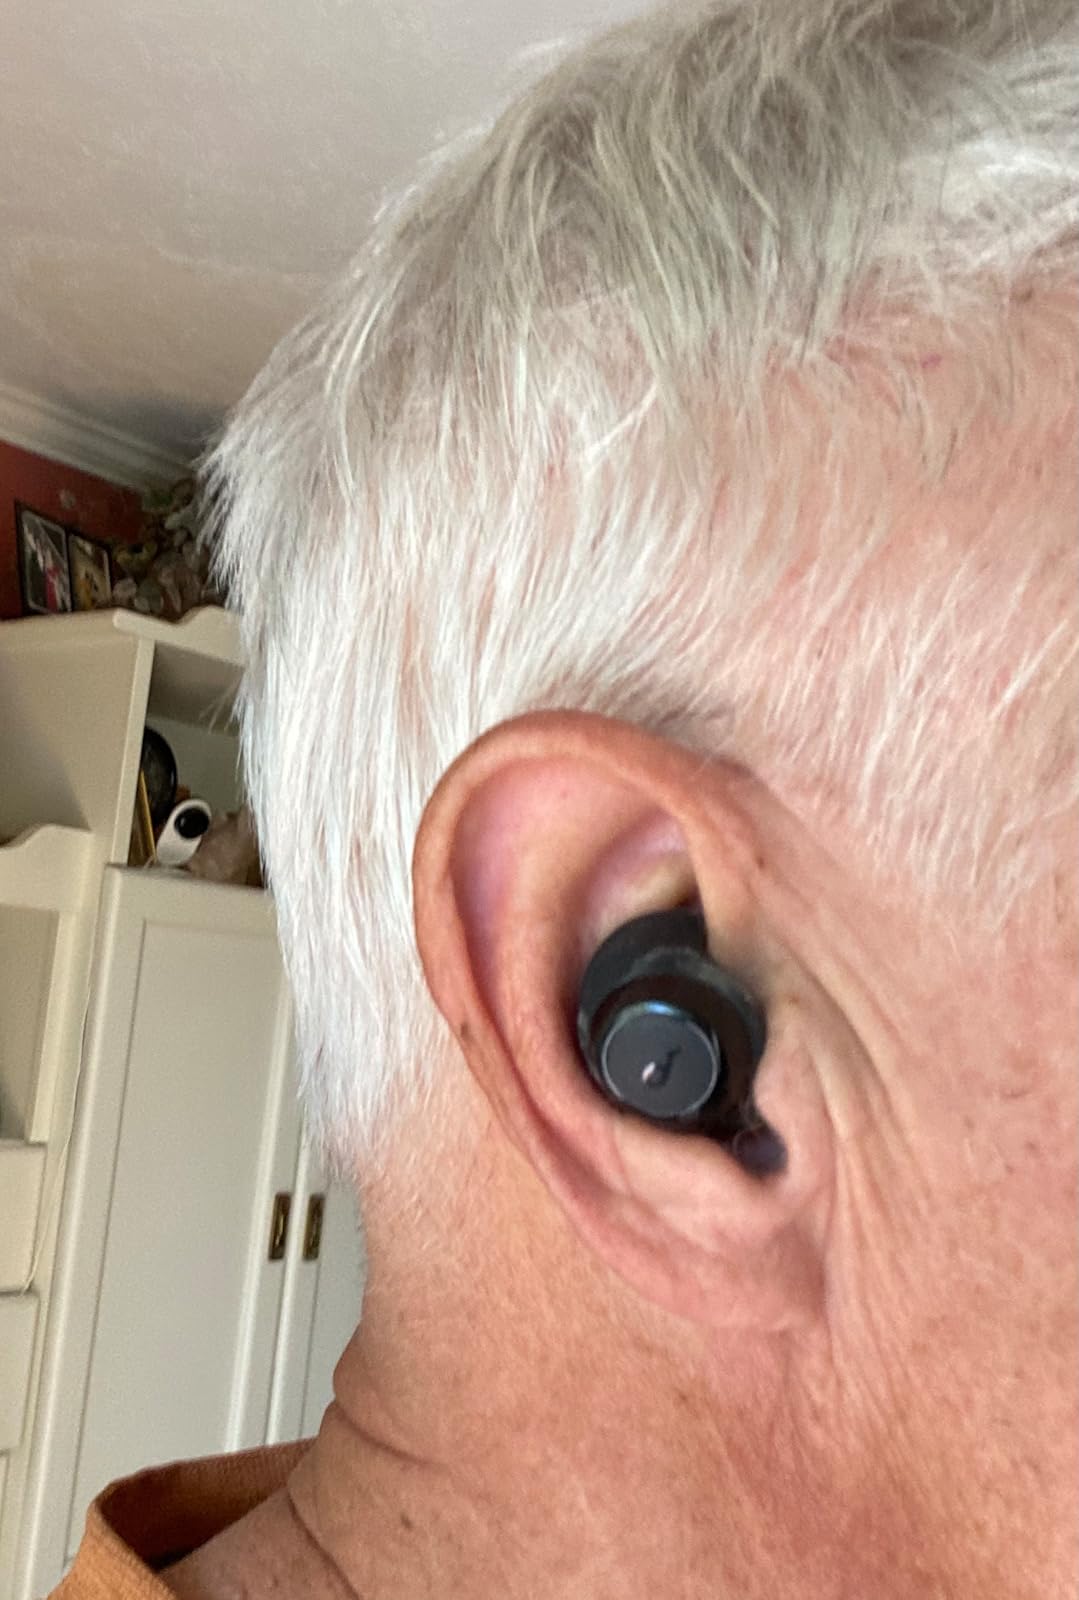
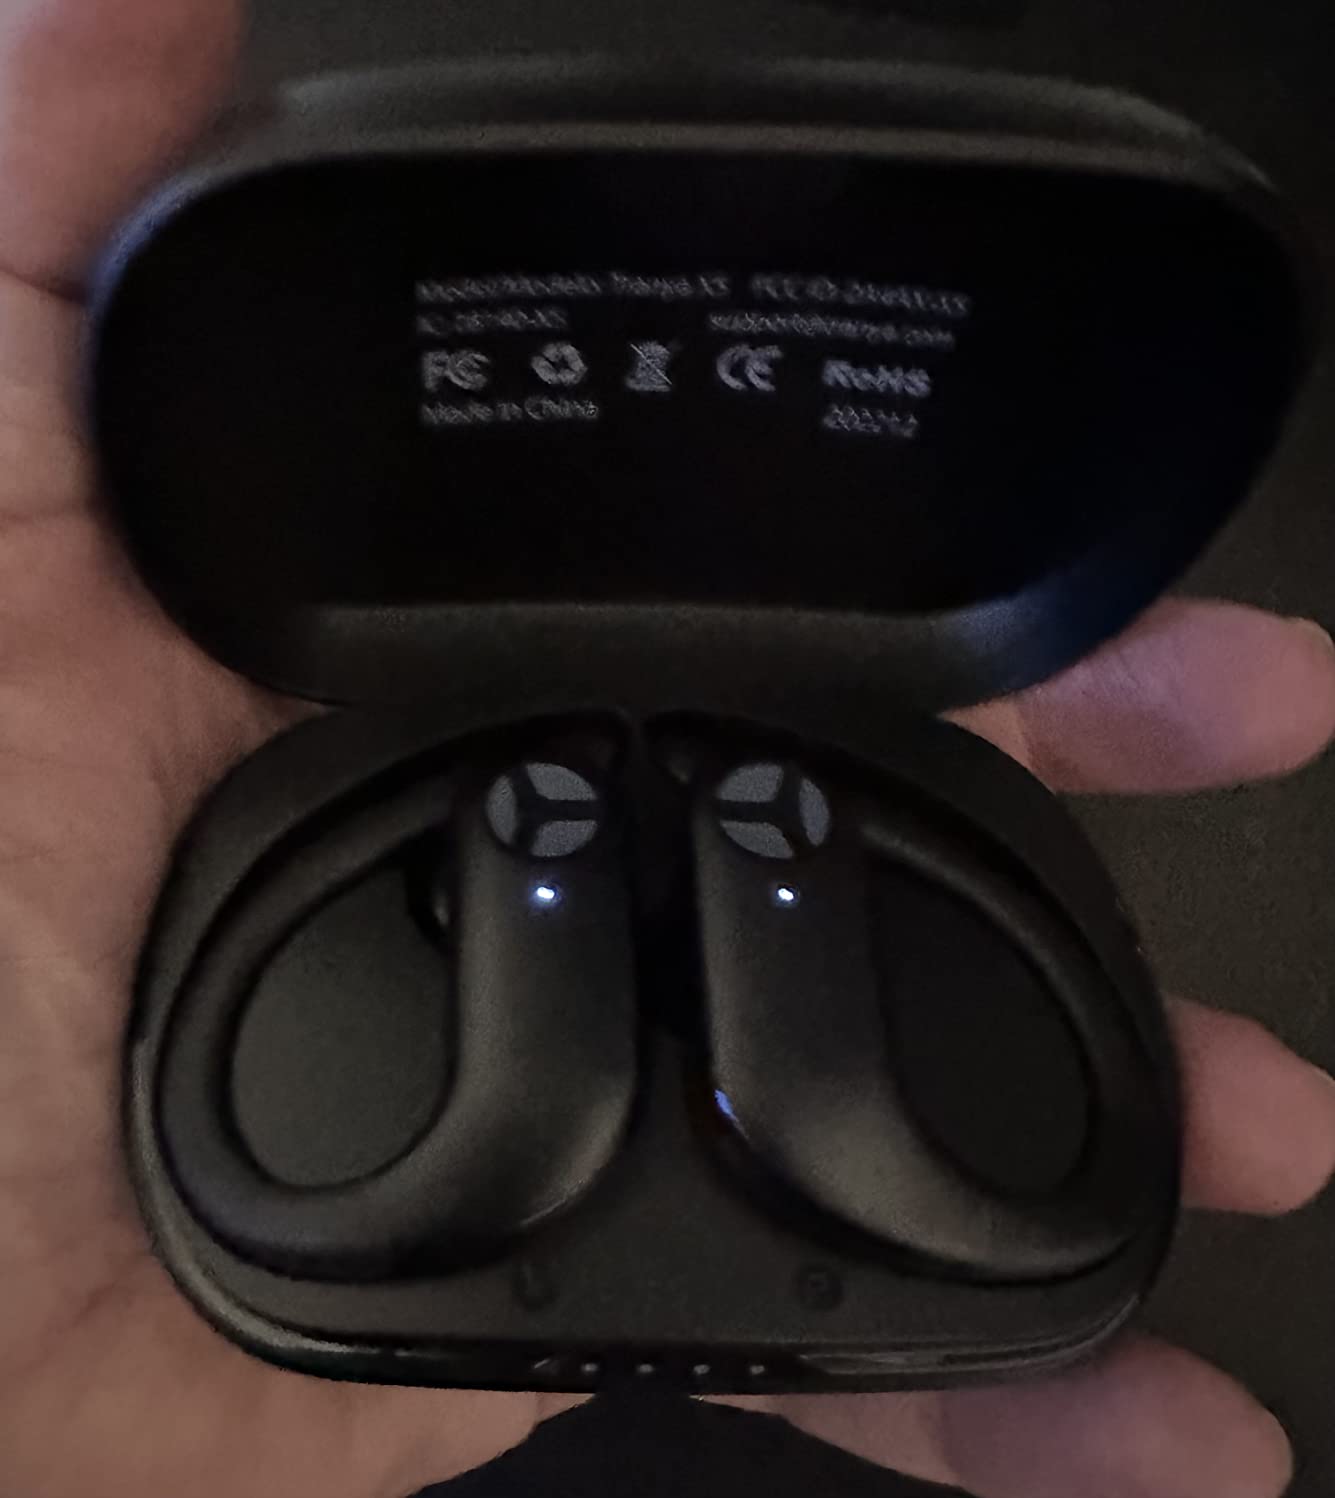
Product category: earbuds
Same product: no